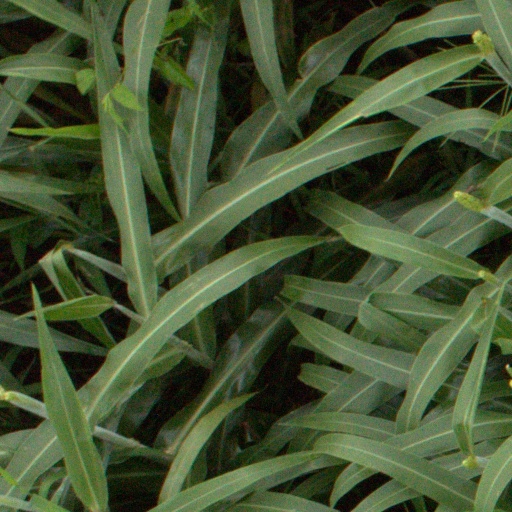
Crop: sorghum